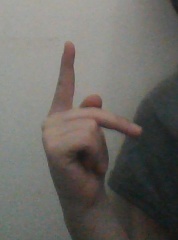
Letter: dha